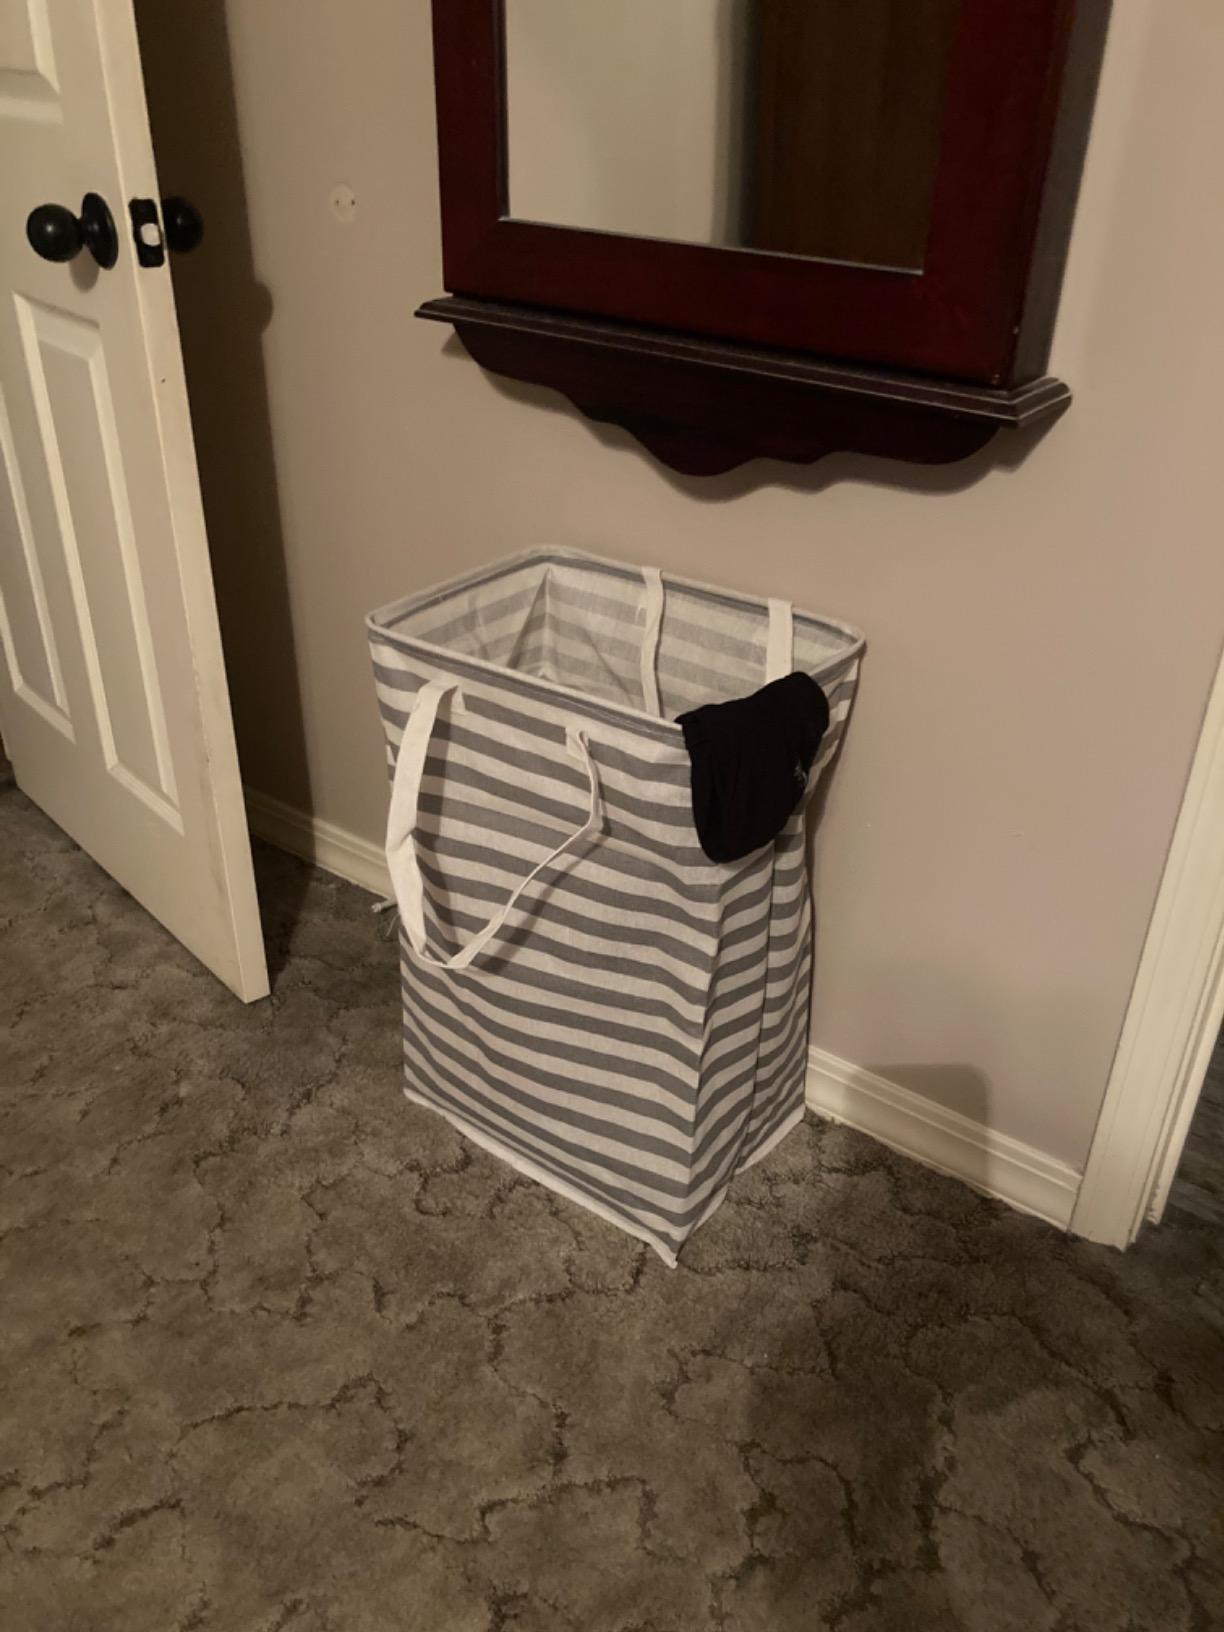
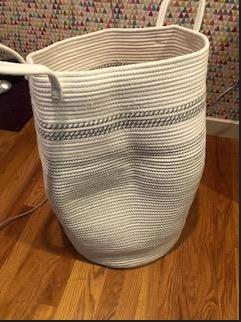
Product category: items_hamper
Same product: no